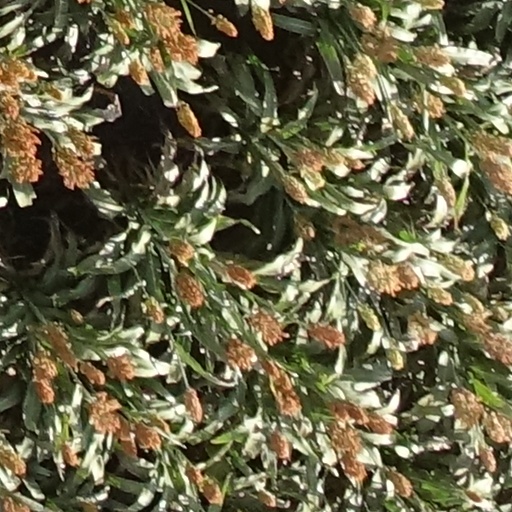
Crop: sorghum